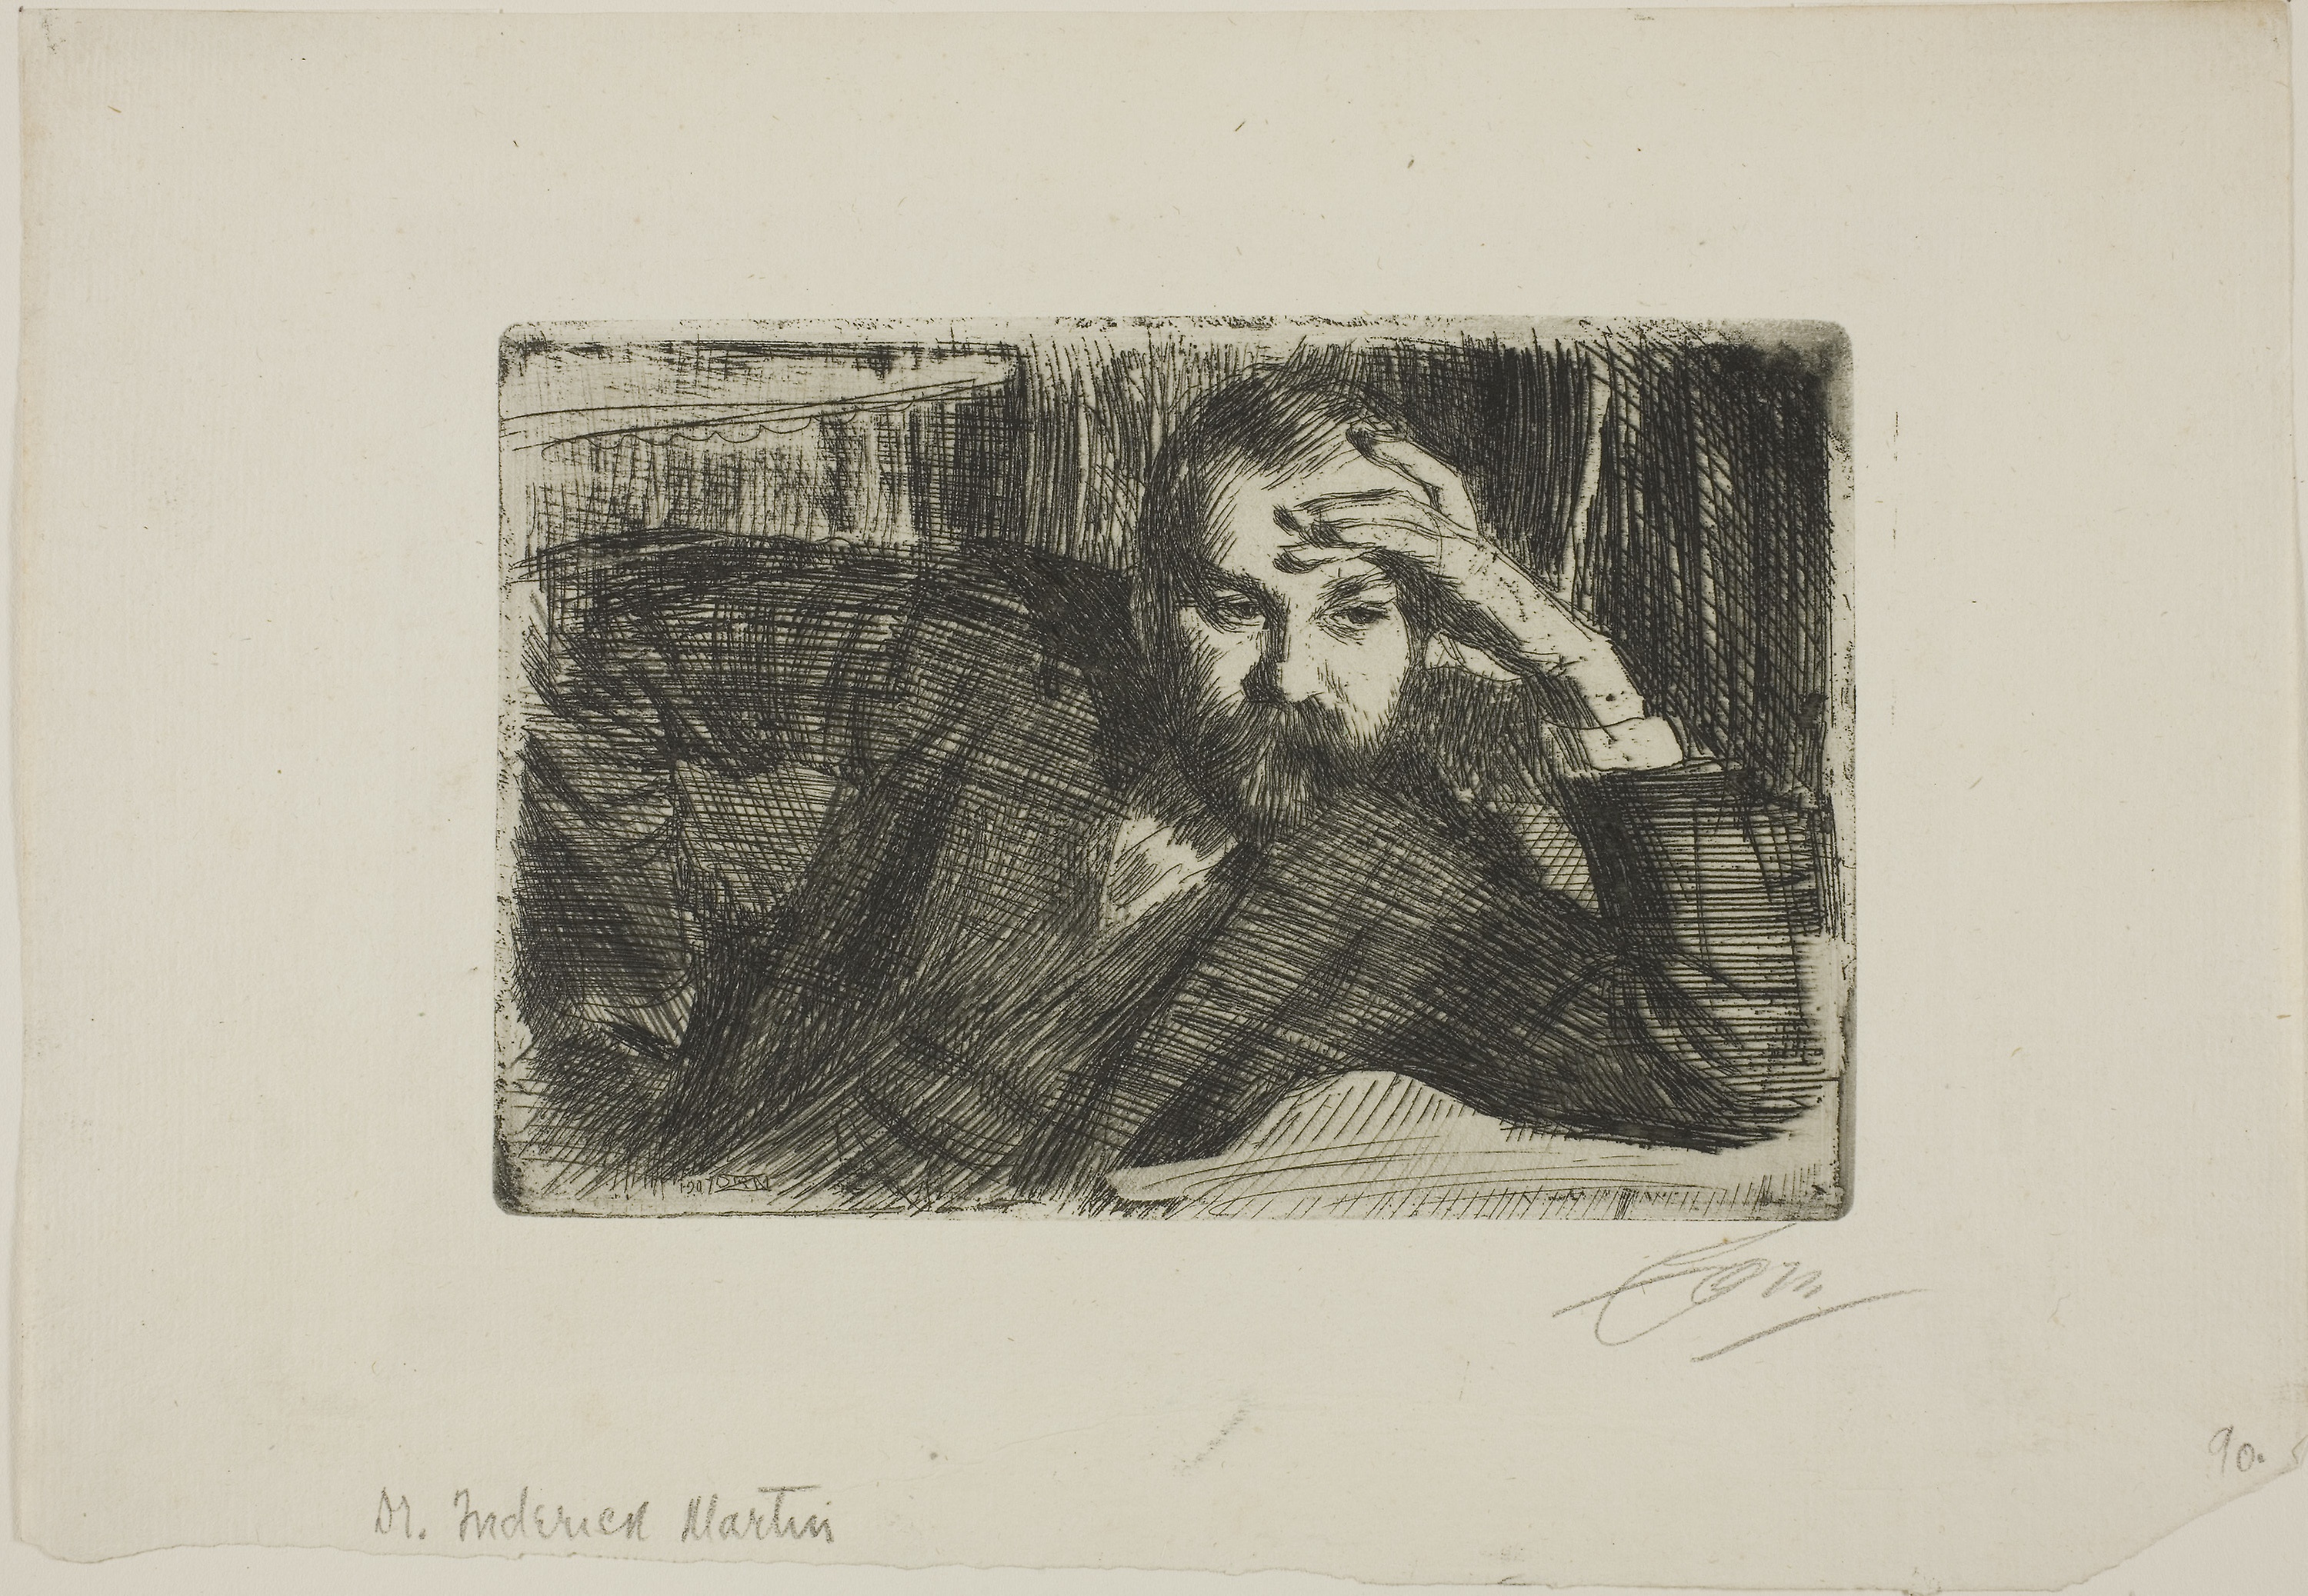
art, portrait, modern art, drawing, artwork, painting, history, visual arts, font, paper